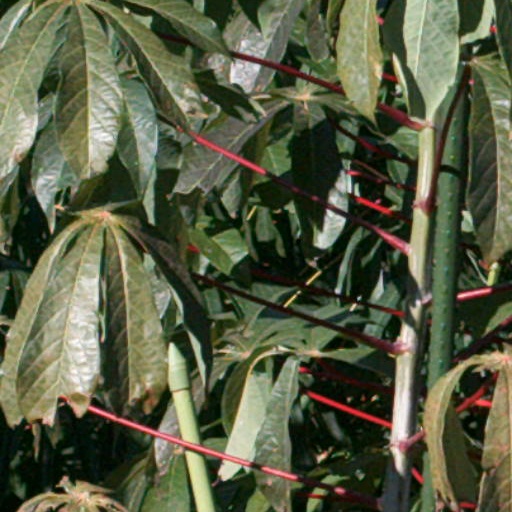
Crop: cassava